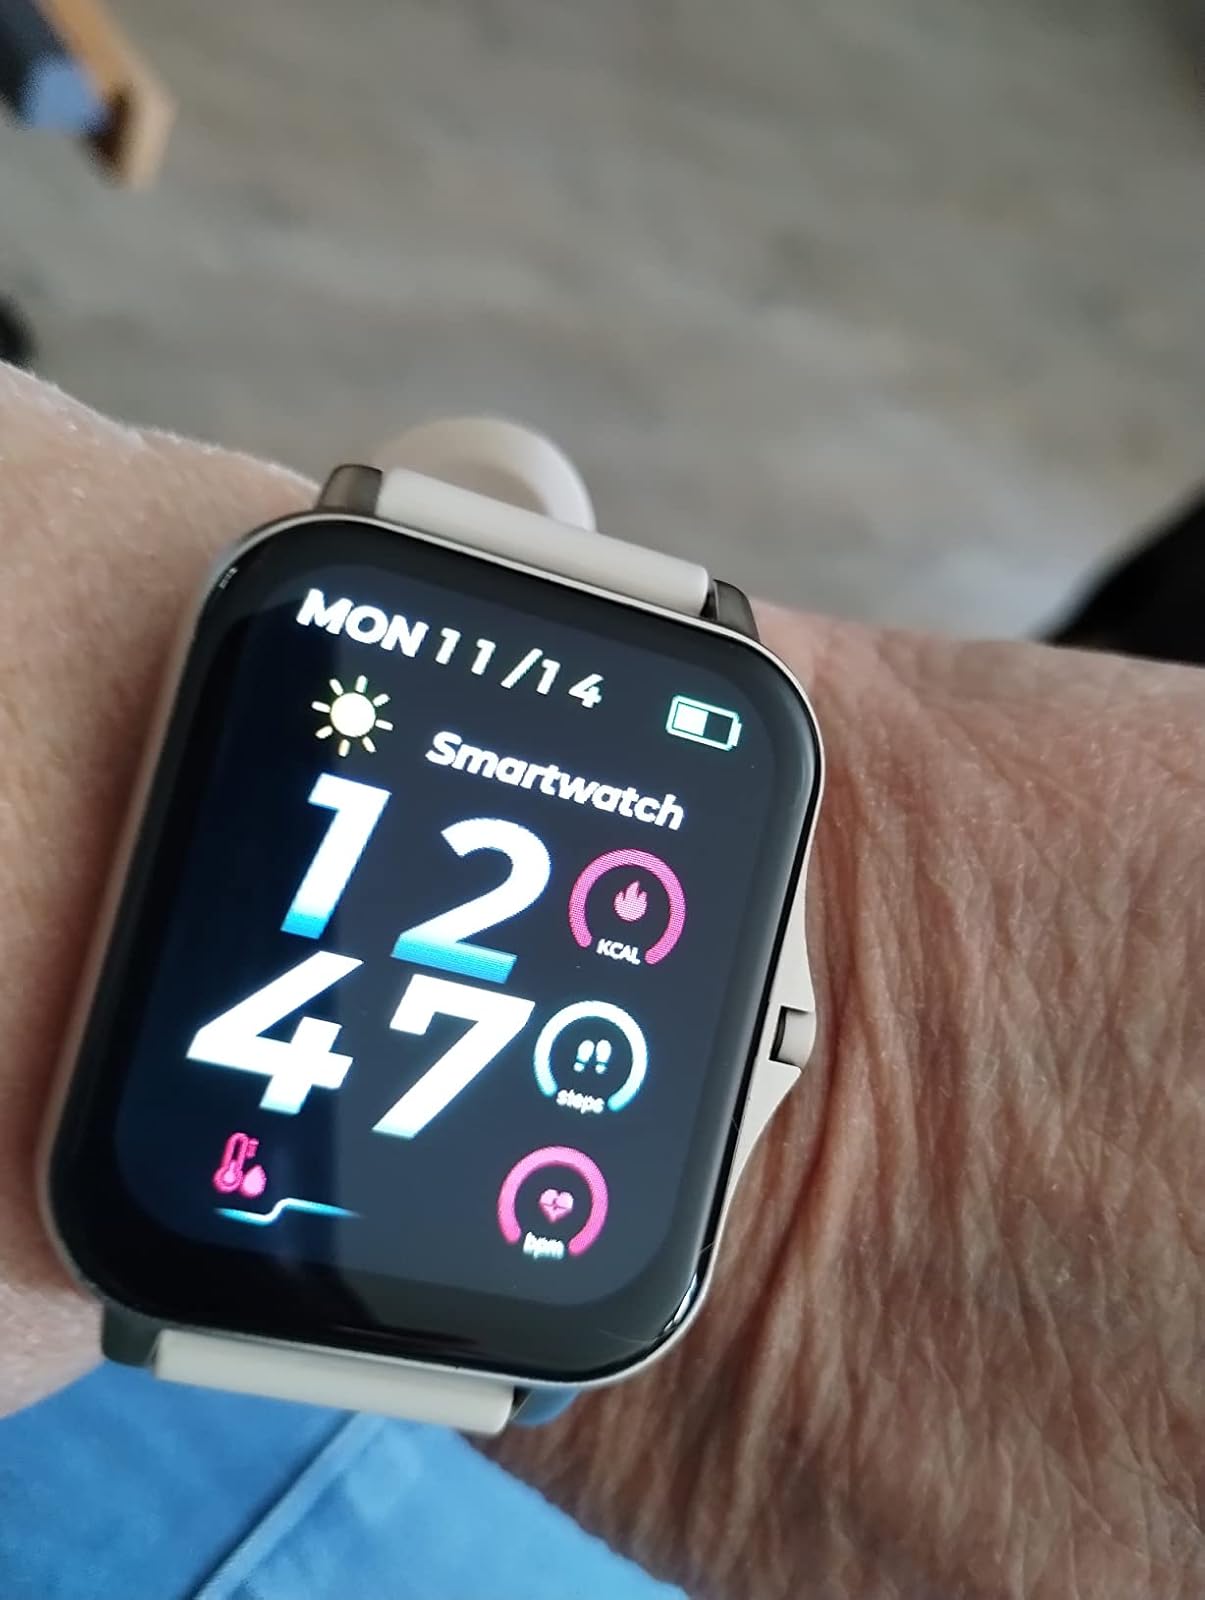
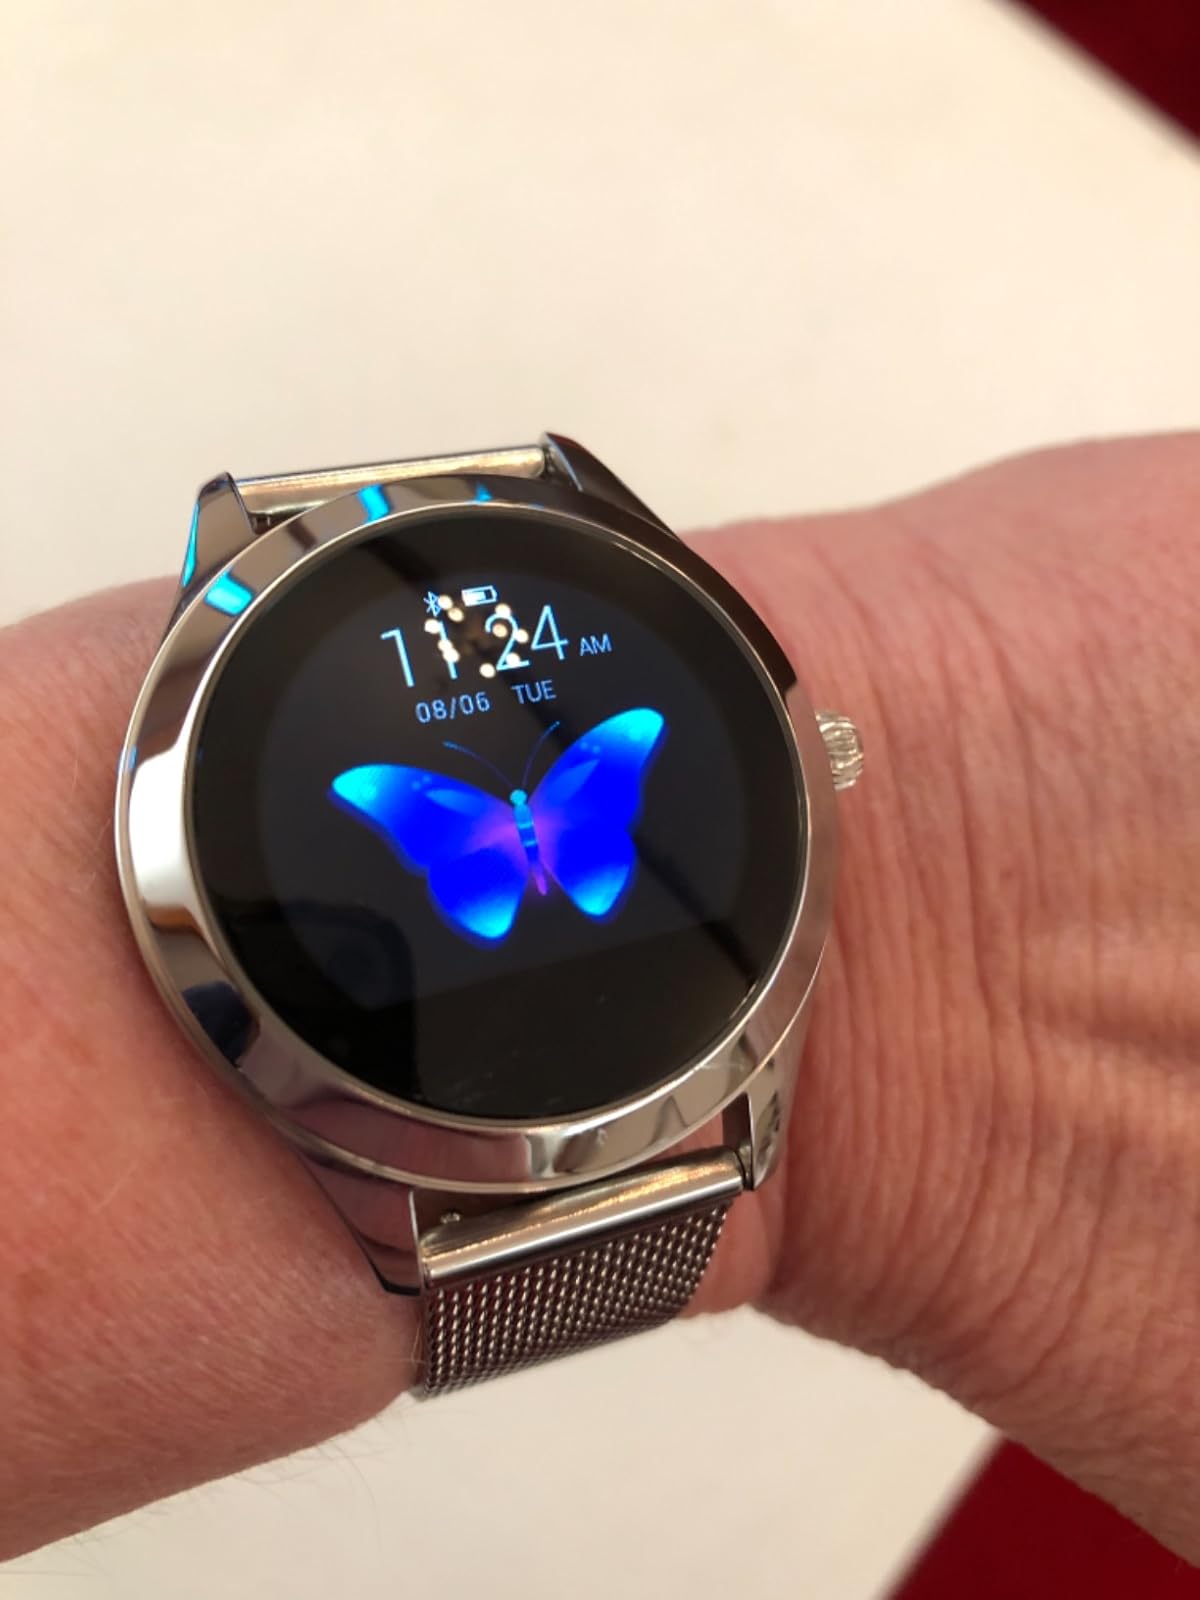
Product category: smartwatch
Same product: no